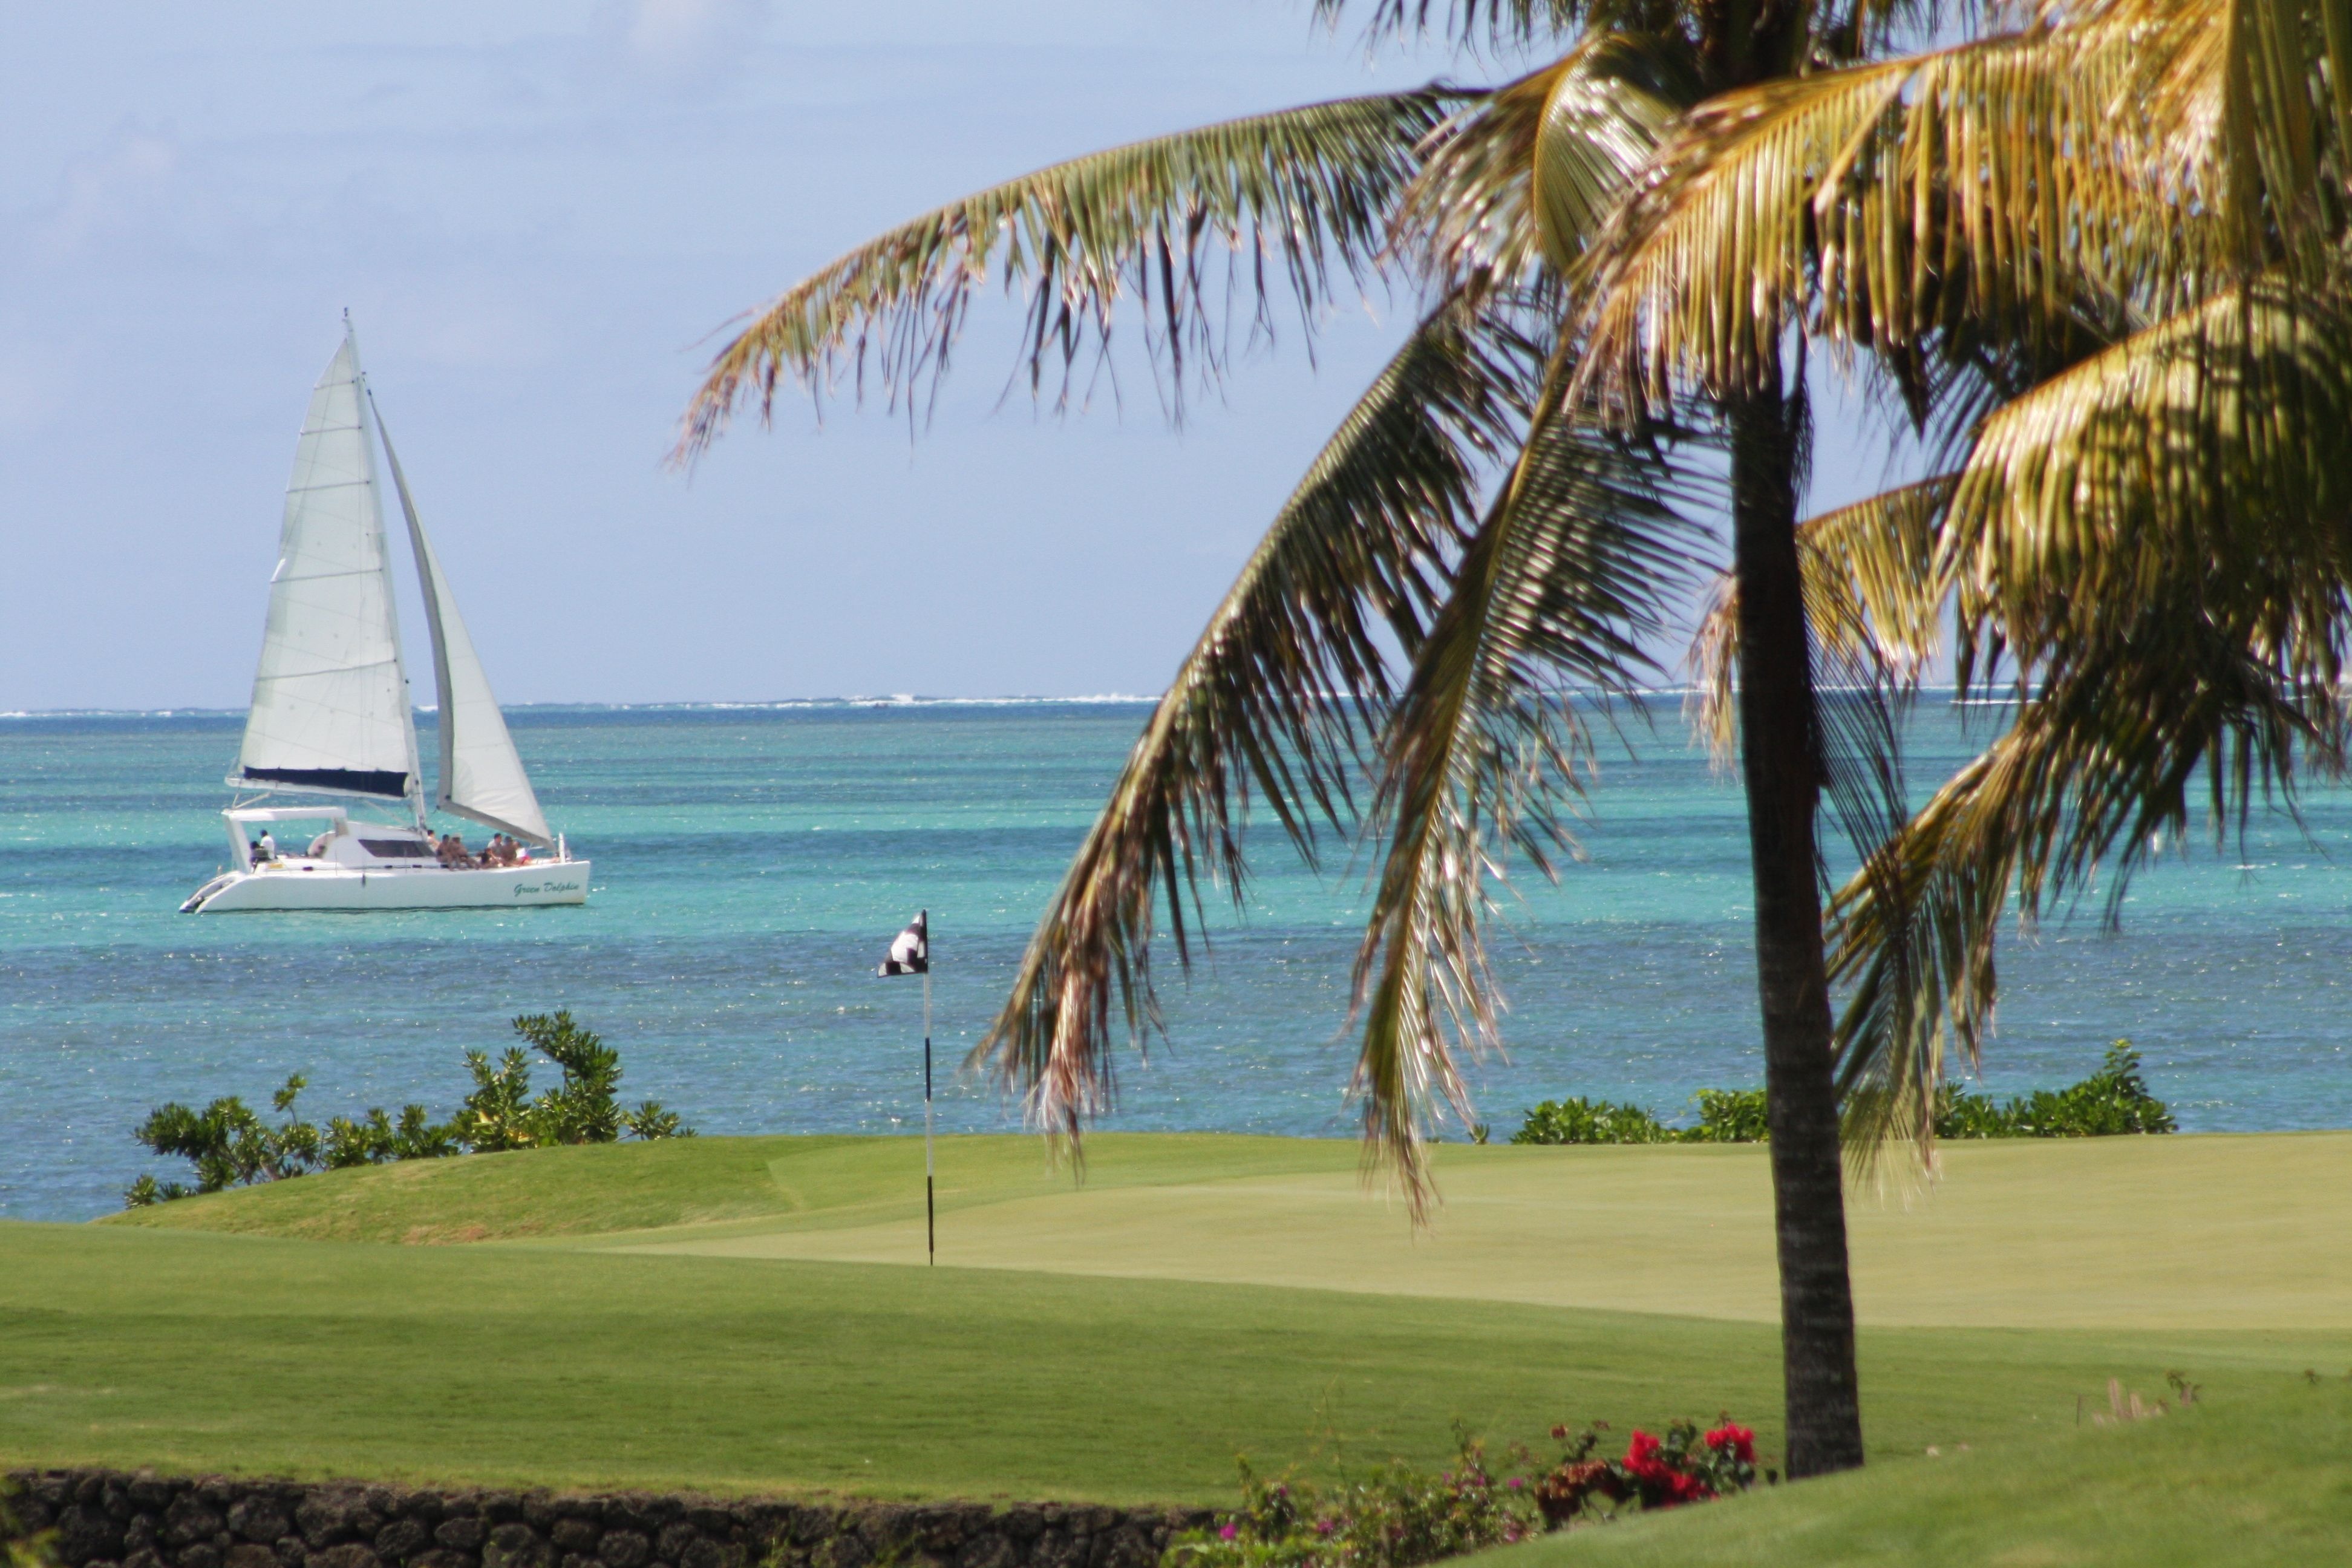
beach, sea, coast, tree, ocean, vacation, bay, golf, caribbean, cape, mauritius, arecales, palm family